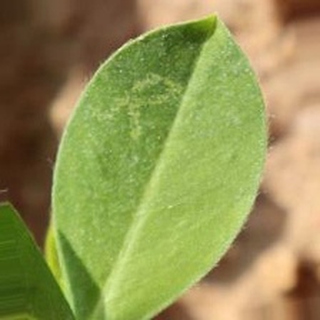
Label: healthy_groundnut